Lemmings (National Lampoon)

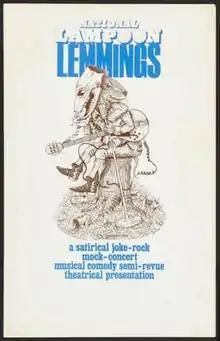
The poster for the 1973 show.

National Lampoon: Lemmings, a spinoff of the humor magazine "National Lampoon," was a 1973 stage show that helped launch the performing careers of John Belushi, Christopher Guest, and Chevy Chase. The show was co-written and co-directed by a number of people, including Sean Kelly.